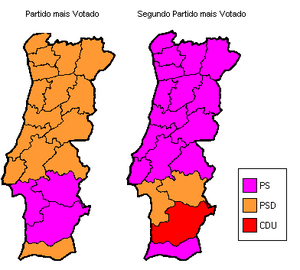
Les élections législatives portugaises de 2011 se sont tenues le 5 juin 2011, afin d'élire les 230 députés de la douzième législature de l'Assemblée de la République du Portugal.